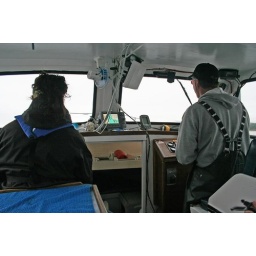
fishin in the silver salmon derby